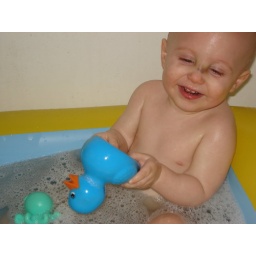
Fun in the tub with his new duck he got from Brooke for his first Birthday!!